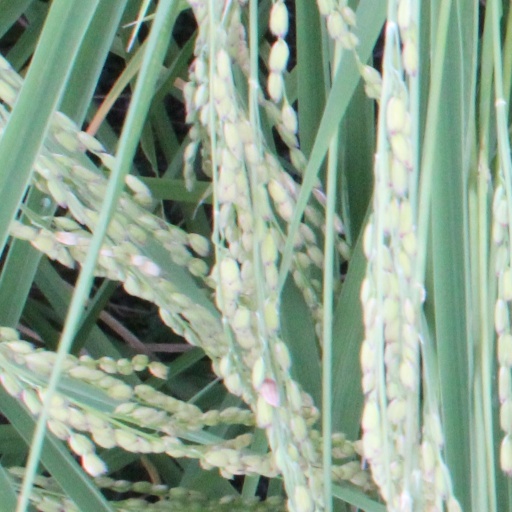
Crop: rice